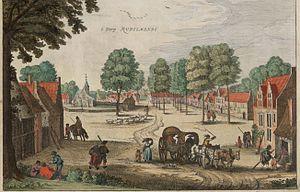
Gerard De Kremer, connu dans la République des Lettres sous son nom latinisé de Gerardus Mercator et dans les livres français sous celui de Gérard Mercator, né le 5 mars 1512 à Rupelmonde et mort le 2 décembre 1594 à Duisbourg, est un mathématicien, géographe et cartographe flamand, inventeur de la projection cartographique qui porte son nom.